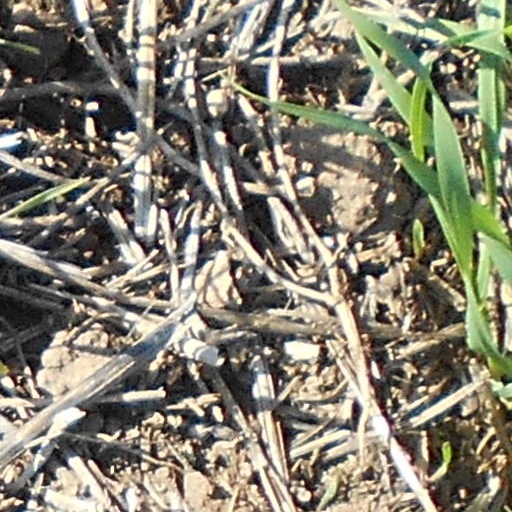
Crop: wheat